Tuʻi Tonga Empire

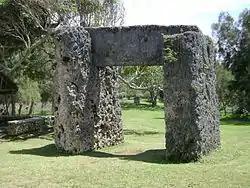
The "Haʻamonga ʻa Maui" in Niutoua, built by Tuʻitātui in the 13th century

As Samoa's Tui Manuʻa maritime empire began to decline, a new empire rose from the South. In about 950 AD, the first Tuʻi Tonga ʻAhoʻeitu started to expand his rule outside of Tonga. According to leading Tongan scholar Dr. 'Okusitino Mahina, the Tongan and Samoan oral traditions indicate that the first Tuʻi Tonga was the son of their god Tangaloa. As the ancestral homeland of the Tuʻi Tonga dynasty and the abode of deities such as Tagaloa ʻEitumatupuʻa, Tonga Fusifonua, and Tavatavaimanuka, the Manuʻa islands of Samoa were considered sacred by the early Tongan kings. By the time of the 10th Tuʻi Tonga Momo, and his successor, Tuʻitātui, the Tuʻi Tonga Empire had grown to include much of the former domains of the Tui Fiti and Tui Manuʻa, with the Manuʻa group being the only exception, remaining under Tui Manuʻa rule. To better govern the large territory, the Tuʻi Tonga had their throne moved by the lagoon at Lapaha, Tongatapu. The influence of the Tuʻi Tonga was renowned throughout the Pacific, and many of the neighbouring islands participated in the widespread trade of resources and new ideas.